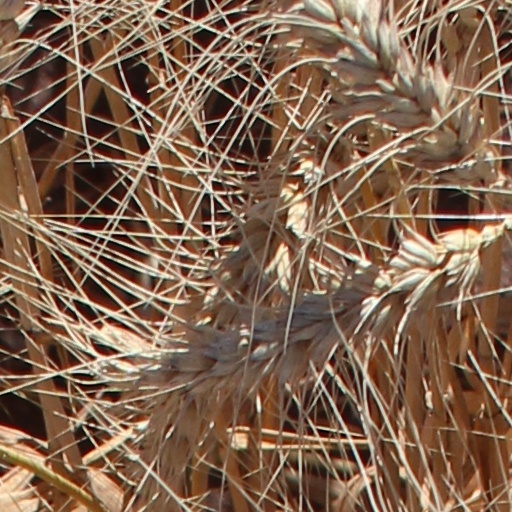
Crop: wheat